23 Wall Street

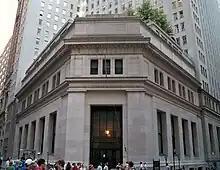
Seen in 2010

The facade is made of ashlar masonry and pink Tennessee marble, in accordance with J. P. Morgan Sr.'s request that the marble be identical to that used in his 36th Street residence's library. Each of the marble blocks was laid horizontally, with a cross section of and a length of . To furnish the marble for the project, the Morgans used their own quarry in Knoxville, Tennessee. The walls are astylar in design, with unadorned windows in deep reveals. The facade contains several divots caused by flying shrapnel from the Wall Street bombing, which occurred outside the building in 1920.